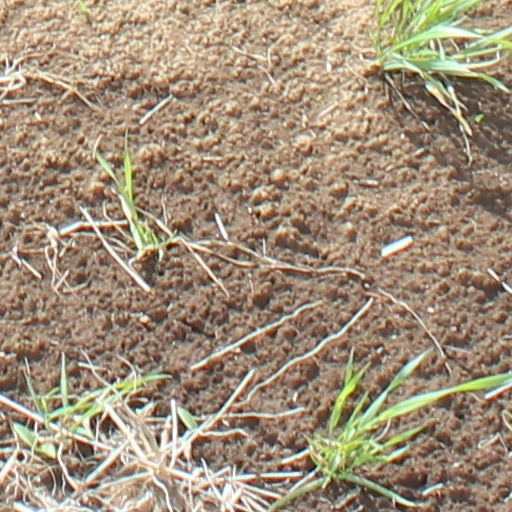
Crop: wheat